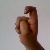
The image shows a hand gesture representing the letter 'X' in Indian Sign Language.